A Very Potter Sequel

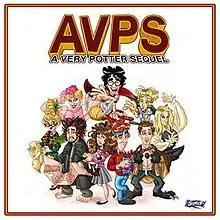
"AVPS" soundtrack art

A Very Potter Sequel (often shortened to AVPS) is a musical with music and lyrics by Darren Criss and a book by Matt Lang, Nick Lang, and Brian Holden. The story is a parody, based on several of the "Harry Potter" novels (particularly "Harry Potter and the Philosopher's Stone", "Harry Potter and the Prisoner of Azkaban" and "Harry Potter and the Order of the Phoenix") by J. K. Rowling, as well as their film counterparts.